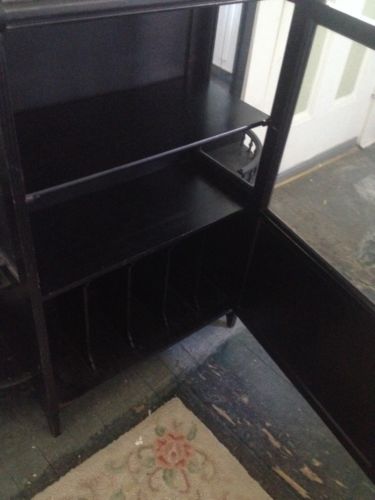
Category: cabinet